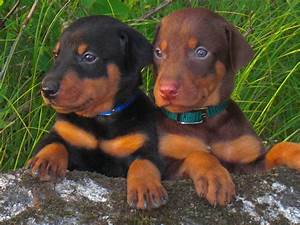
Label: cane